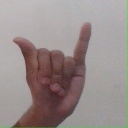
अक्षर: य